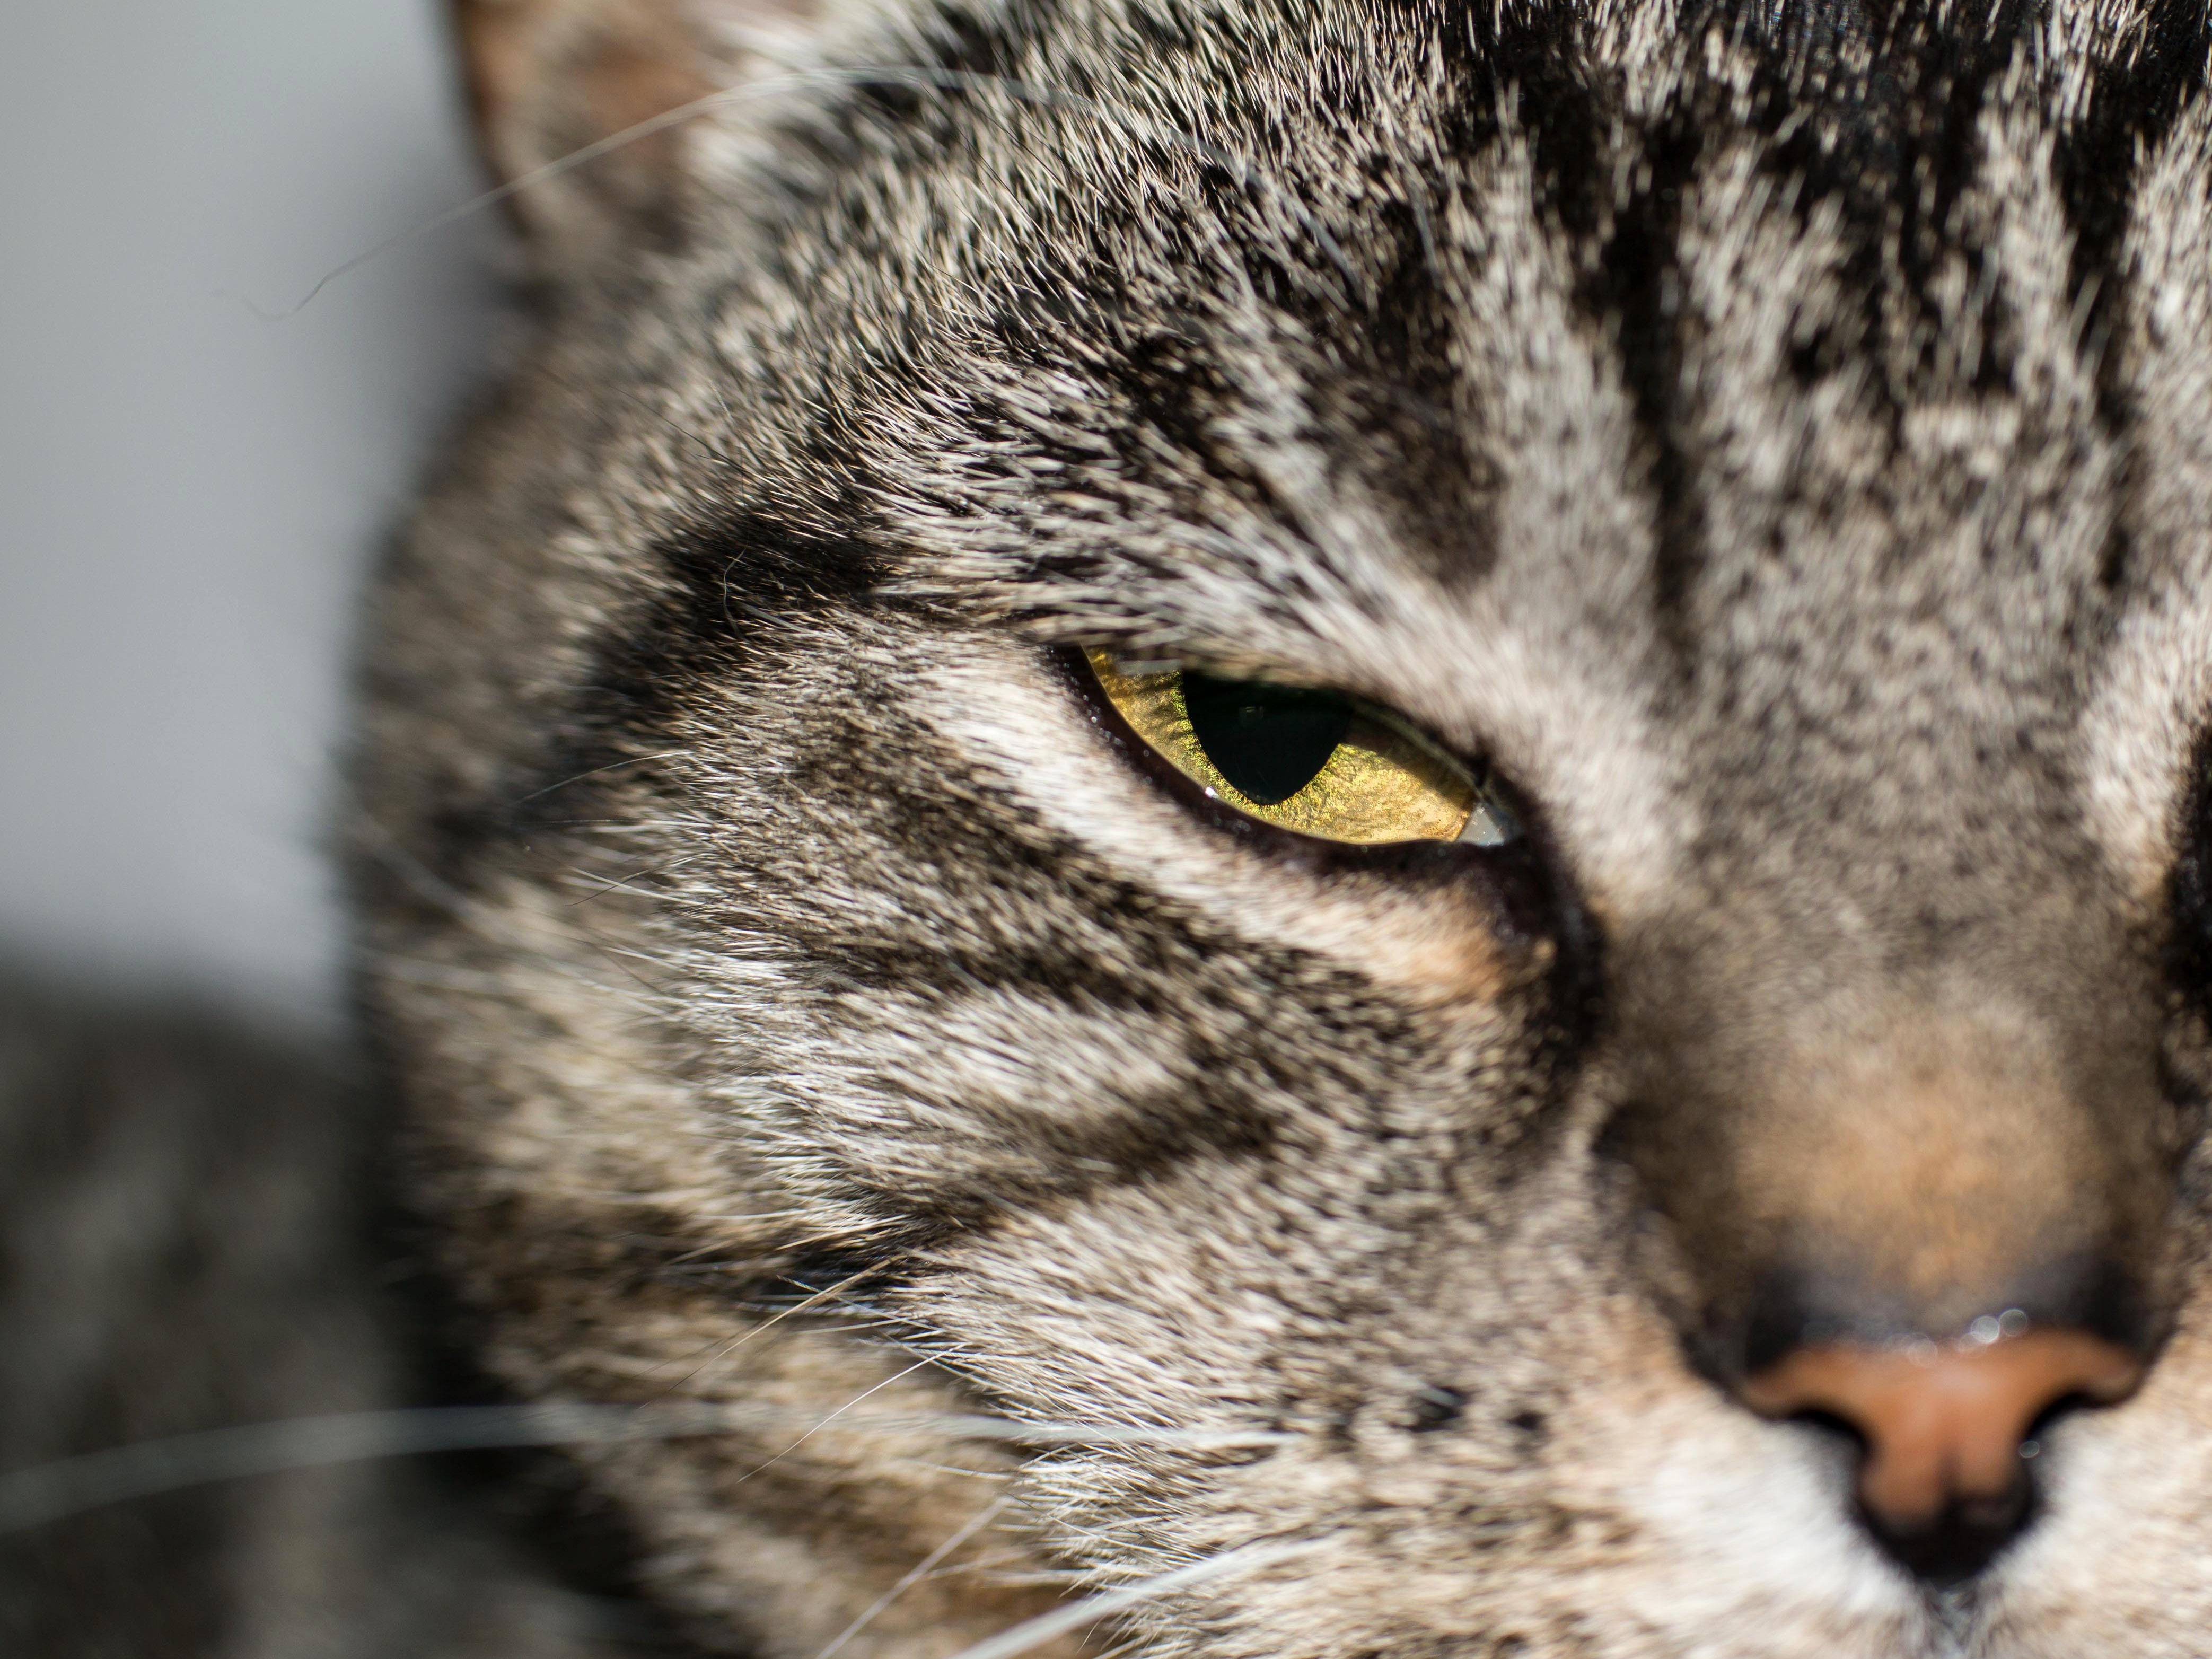
watch, view, fur, cat, mammal, fauna, close up, nose, whiskers, savannah, snout, tiger, eye, look, vertebrate, bobcat, british shorthair, cat's eye, tabby cat, european shorthair, british shorthair cat, wild cat, small to medium sized cats, cat like mammal, domestic short haired cat, pixie bob, american shorthair, rusty spotted cat